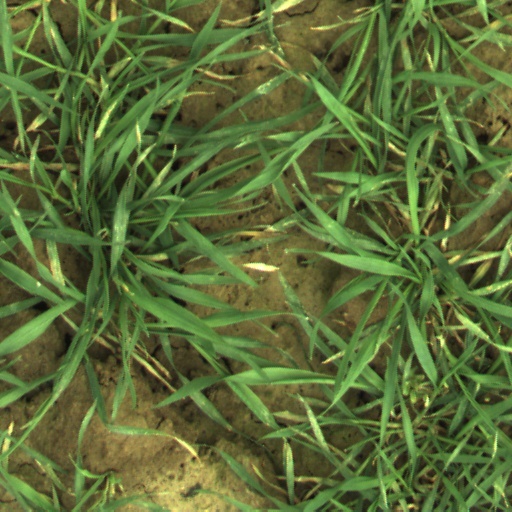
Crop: wheat